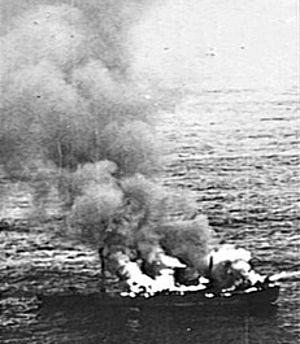
Le blocus de l'Allemagne, aussi connu sous la dénomination de « guerre économique », est un aspect de la Seconde Guerre mondiale, réalisé par le Royaume-Uni, la France et, plus tard, les États-Unis afin de réduire les approvisionnements nécessaires à l’Allemagne pour soutenir son effort de guerre. Bien que principalement constitué d'un blocus naval, la guerre économique, qui faisait partie de la plus large bataille de l'Atlantique a également inclus l'achat de matériel de guerre en provenance de pays neutres pour les empêcher de parvenir à l’ennemi ainsi que l'utilisation généralisée du bombardement stratégique.